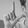
ASL letter: L